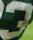
Number: 3